Ynyswen railway station

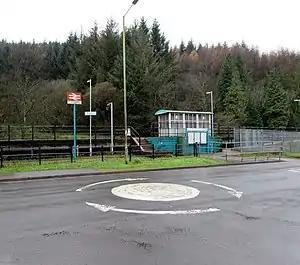
The station, before modernisation, in 2017

Ynyswen railway station is a railway station serving the village of Ynyswen in Rhondda Cynon Taf, south Wales. It is located on the Rhondda Line.